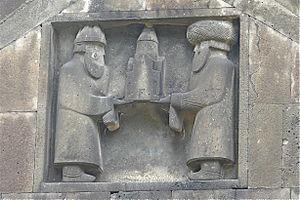
Haghpat ou Haghbat, ou Haghpatavank est un monastère arménien situé dans la communauté rurale de Haghpat, marz de Lorri, au nord-est de l'Arménie.